WNCB

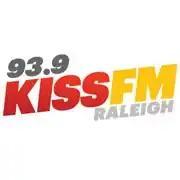
Logo as "KISS FM"

On December 25, 2006, at the end of its annual flip to all-Christmas, WRSN flipped formats to rhythmic AC, branded as "93.9 KISS FM". The last song "Sunny" played was the ending of "Don't Let The Sun Go Down On Me" by Elton John, cut in over a Christmas song. The call letters were changed to WKSL as part of the flip, which followed twelve hours of stunting with a loop of song clips and sound blurbs centered around the word "Kiss", incorporating the stunt from earlier that year that was heard on Greensboro sister station WFMX/WMKS into a longer loop.